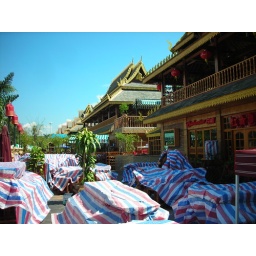
unused tables in a Dai-style bar district on the Mekong River in Jinghong, Xishuangbanna, Yunnan, China